Communist chic

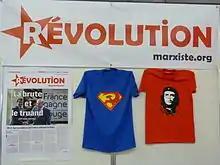
Communist chic clothing for sale at the Fête de l'Humanité event in France in 2014.

Communist chic are elements of popular culture such as fashion and commodities based on communist symbols and other things associated with Marxism, Leninism, socialism and communism. Typical examples are T-shirts and other memorabilia with Alberto Korda's iconic photo of Che Guevara.